Gibraltar 2

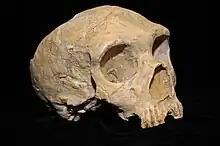
Gibraltar 1 was discovered by Edmund Flint in 1848.

Prehistoric man resided in Gibraltar, the British Overseas Territory at the southern end of the Iberian Peninsula. The evidence was first found in the Devil's Tower Road area, at Forbes' Quarry, in the north face of the Rock of Gibraltar. This was the site of the 1848 discovery of the first Neanderthal skull by Lieutenant Edmund Flint (d. 12 January 1857) of the Royal Artillery.